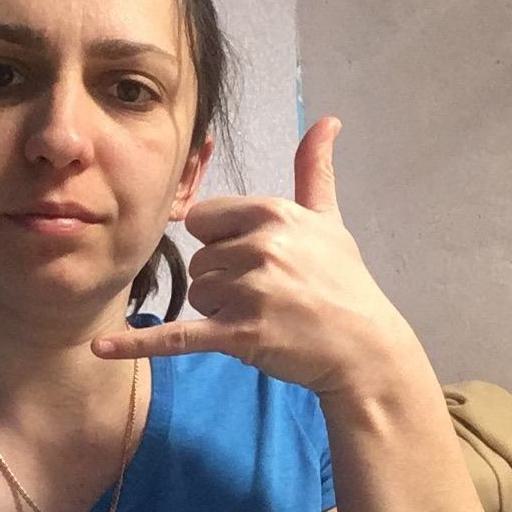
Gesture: call